American Spaces

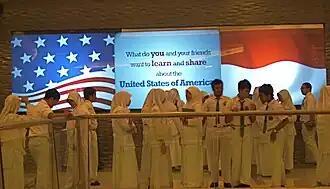
Students at @america in Jakarta, Indonesia

American Spaces are cultural and information centers around the world that provide free and open access for communities to learn more about the United States, develop professional skills, and access a wide range of resources. They are supported by the U.S. Department of State and operate under the management of the Bureau of Educational and Cultural Affairs. Created in the early 20th century, these spaces, of various types and sizes, offer English language training, professional skills building programs, unrestricted internet access, and online and print library collections and resource databases.